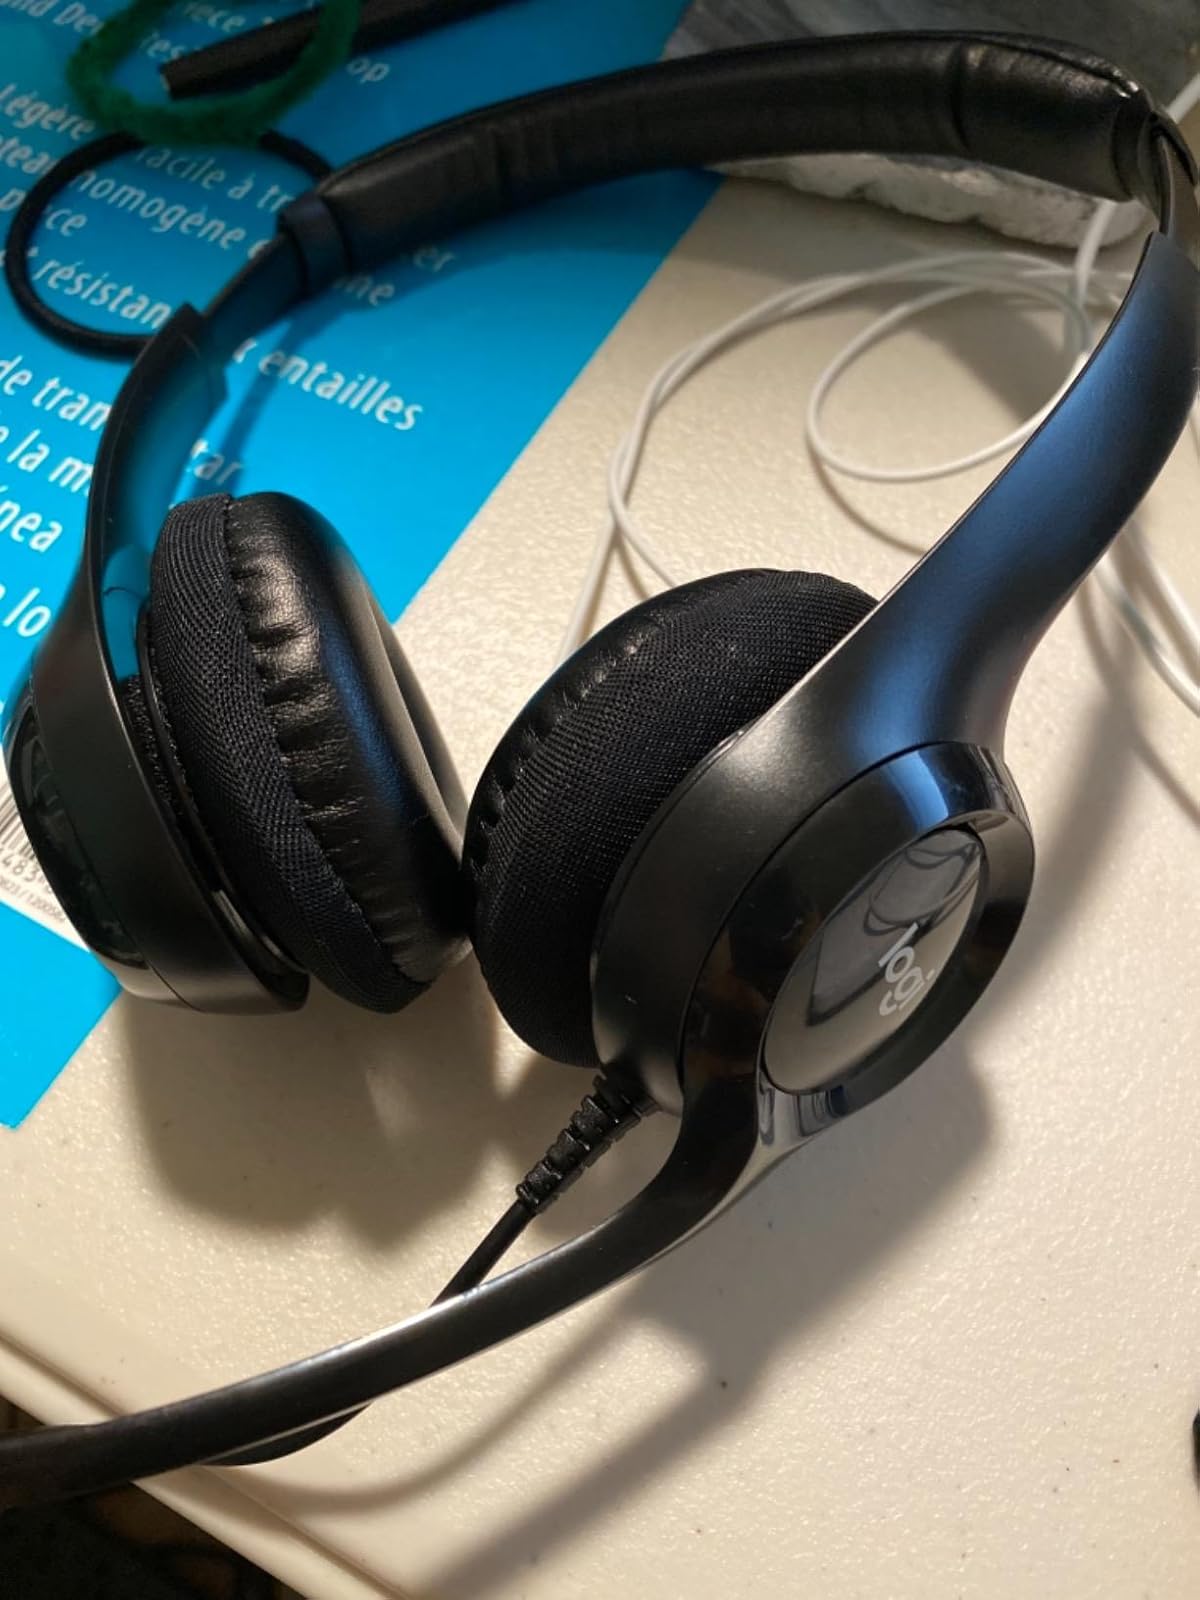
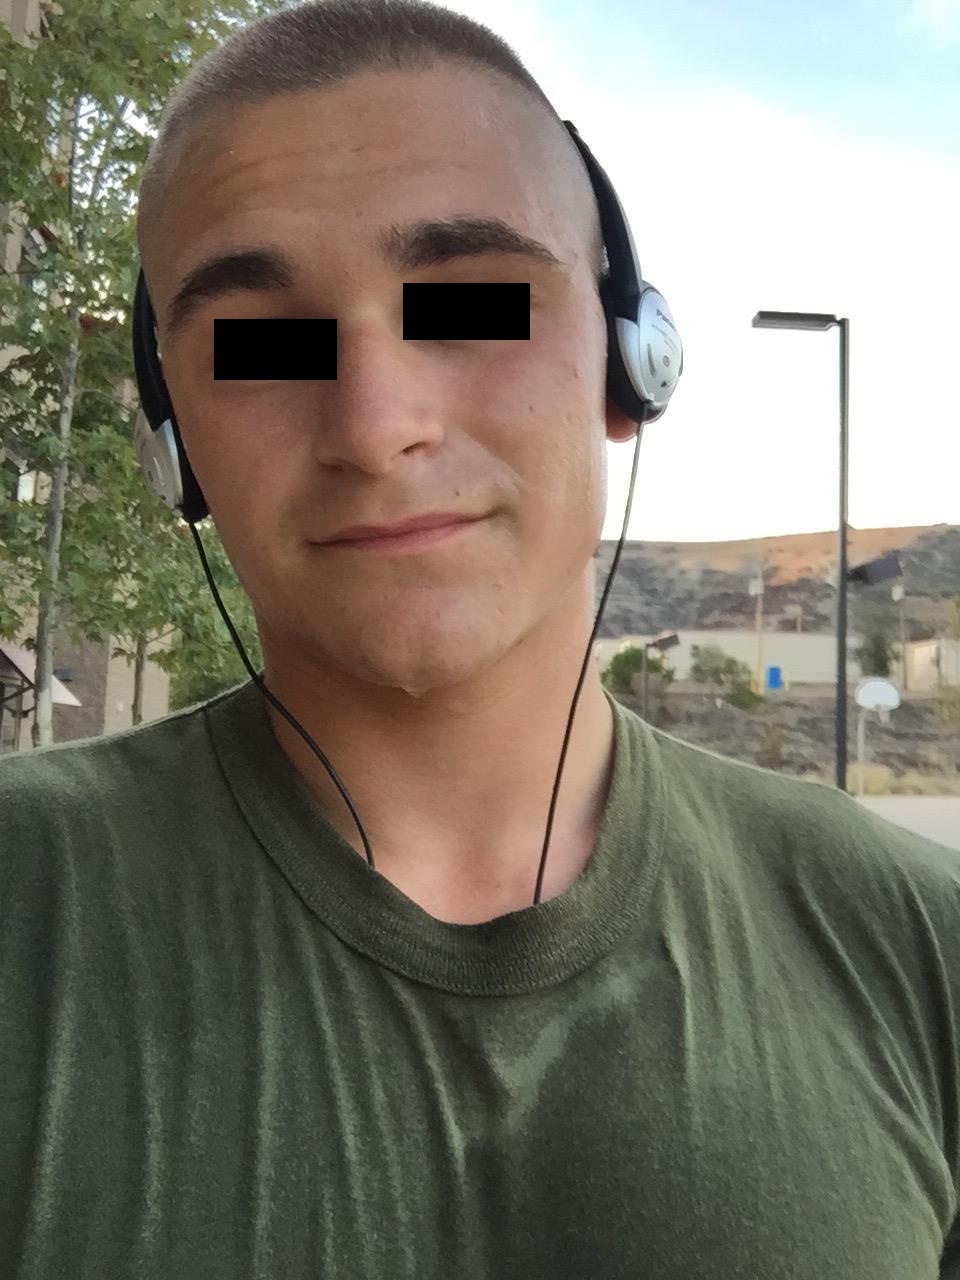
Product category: headphones
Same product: no